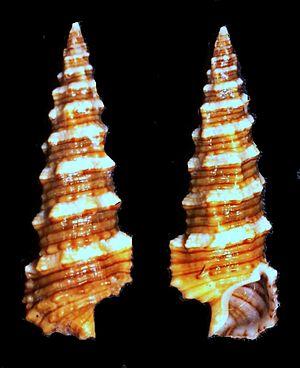
Cerithium est un genre de mollusques gastéropodes marins de la famille des Cerithiidae.